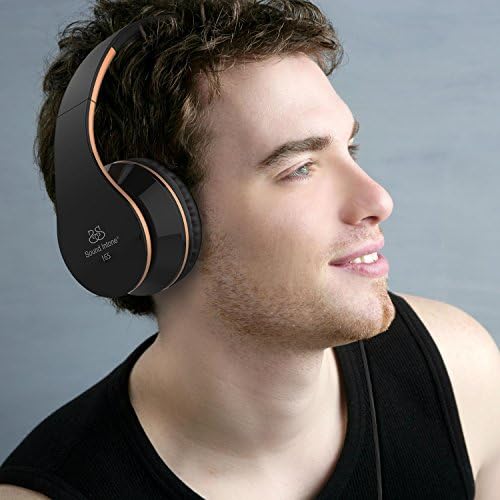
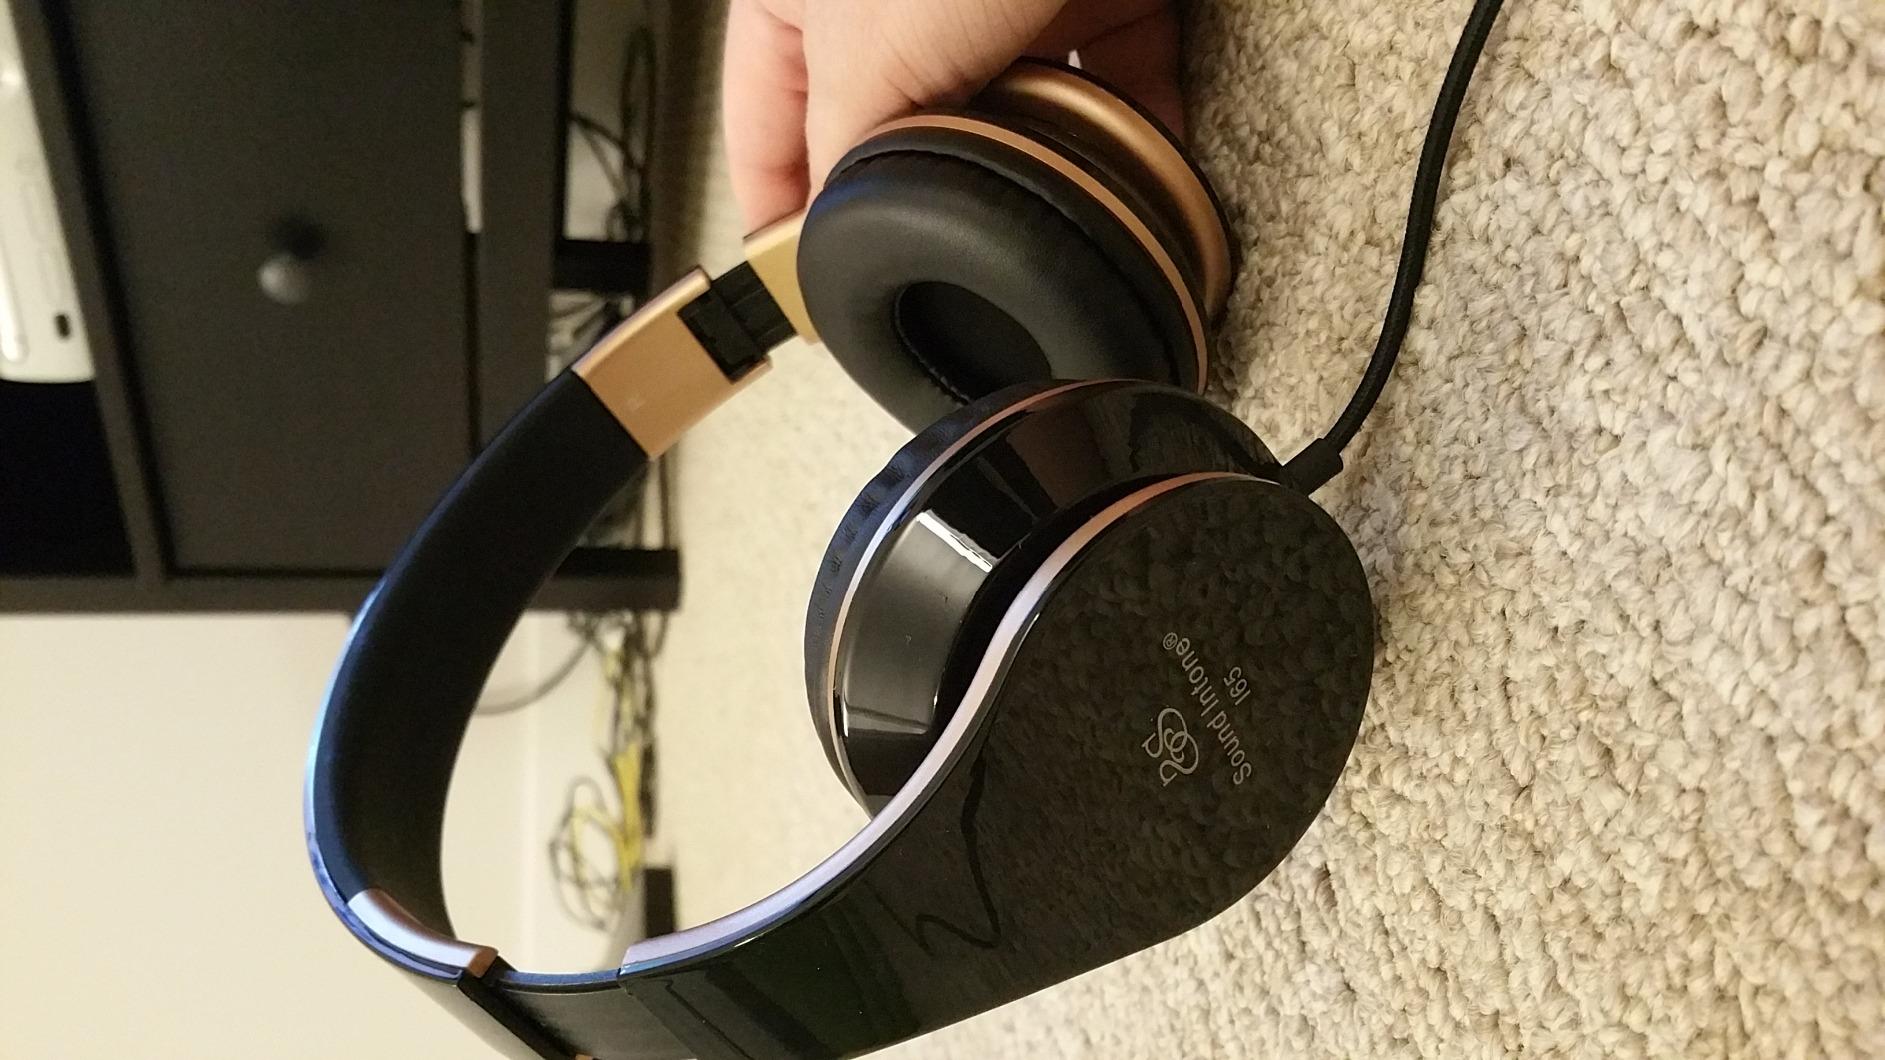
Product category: headphones
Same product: yes